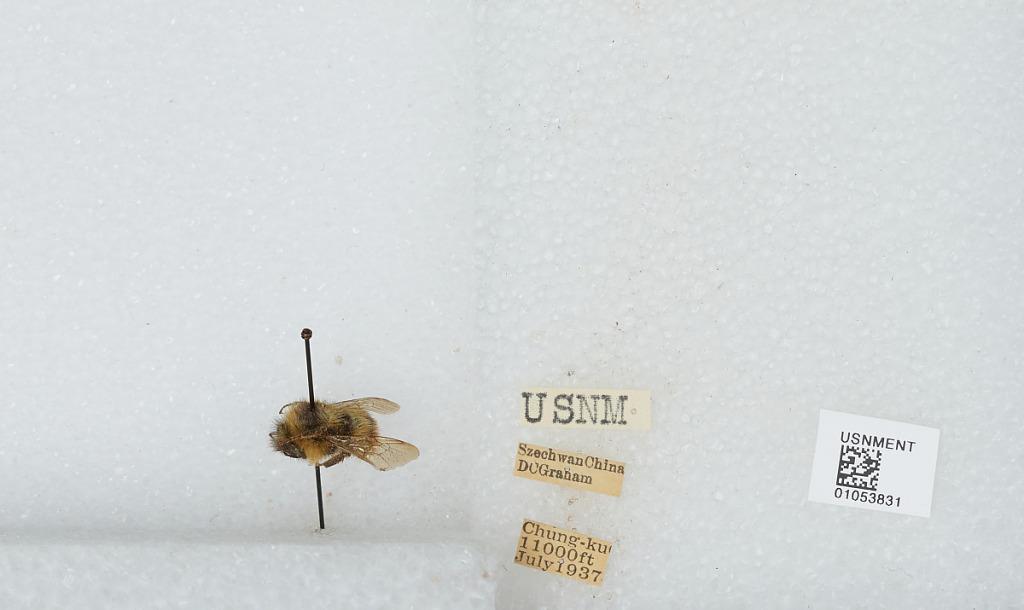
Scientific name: Bombus sp.
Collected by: D. Graham
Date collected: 1937-7-
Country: China
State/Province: Sichaun
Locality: Chung-ku